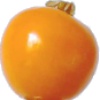
Label: Physalis 1